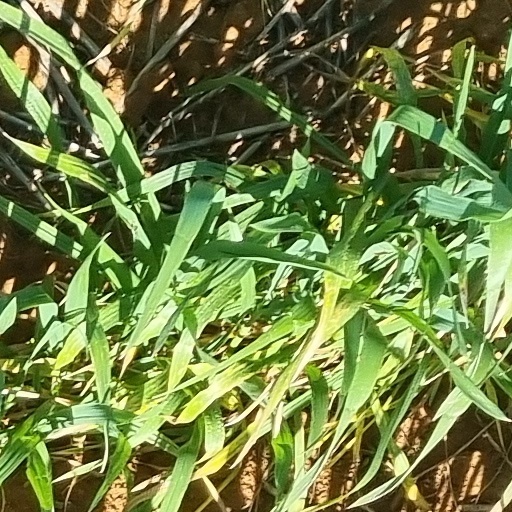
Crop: wheat